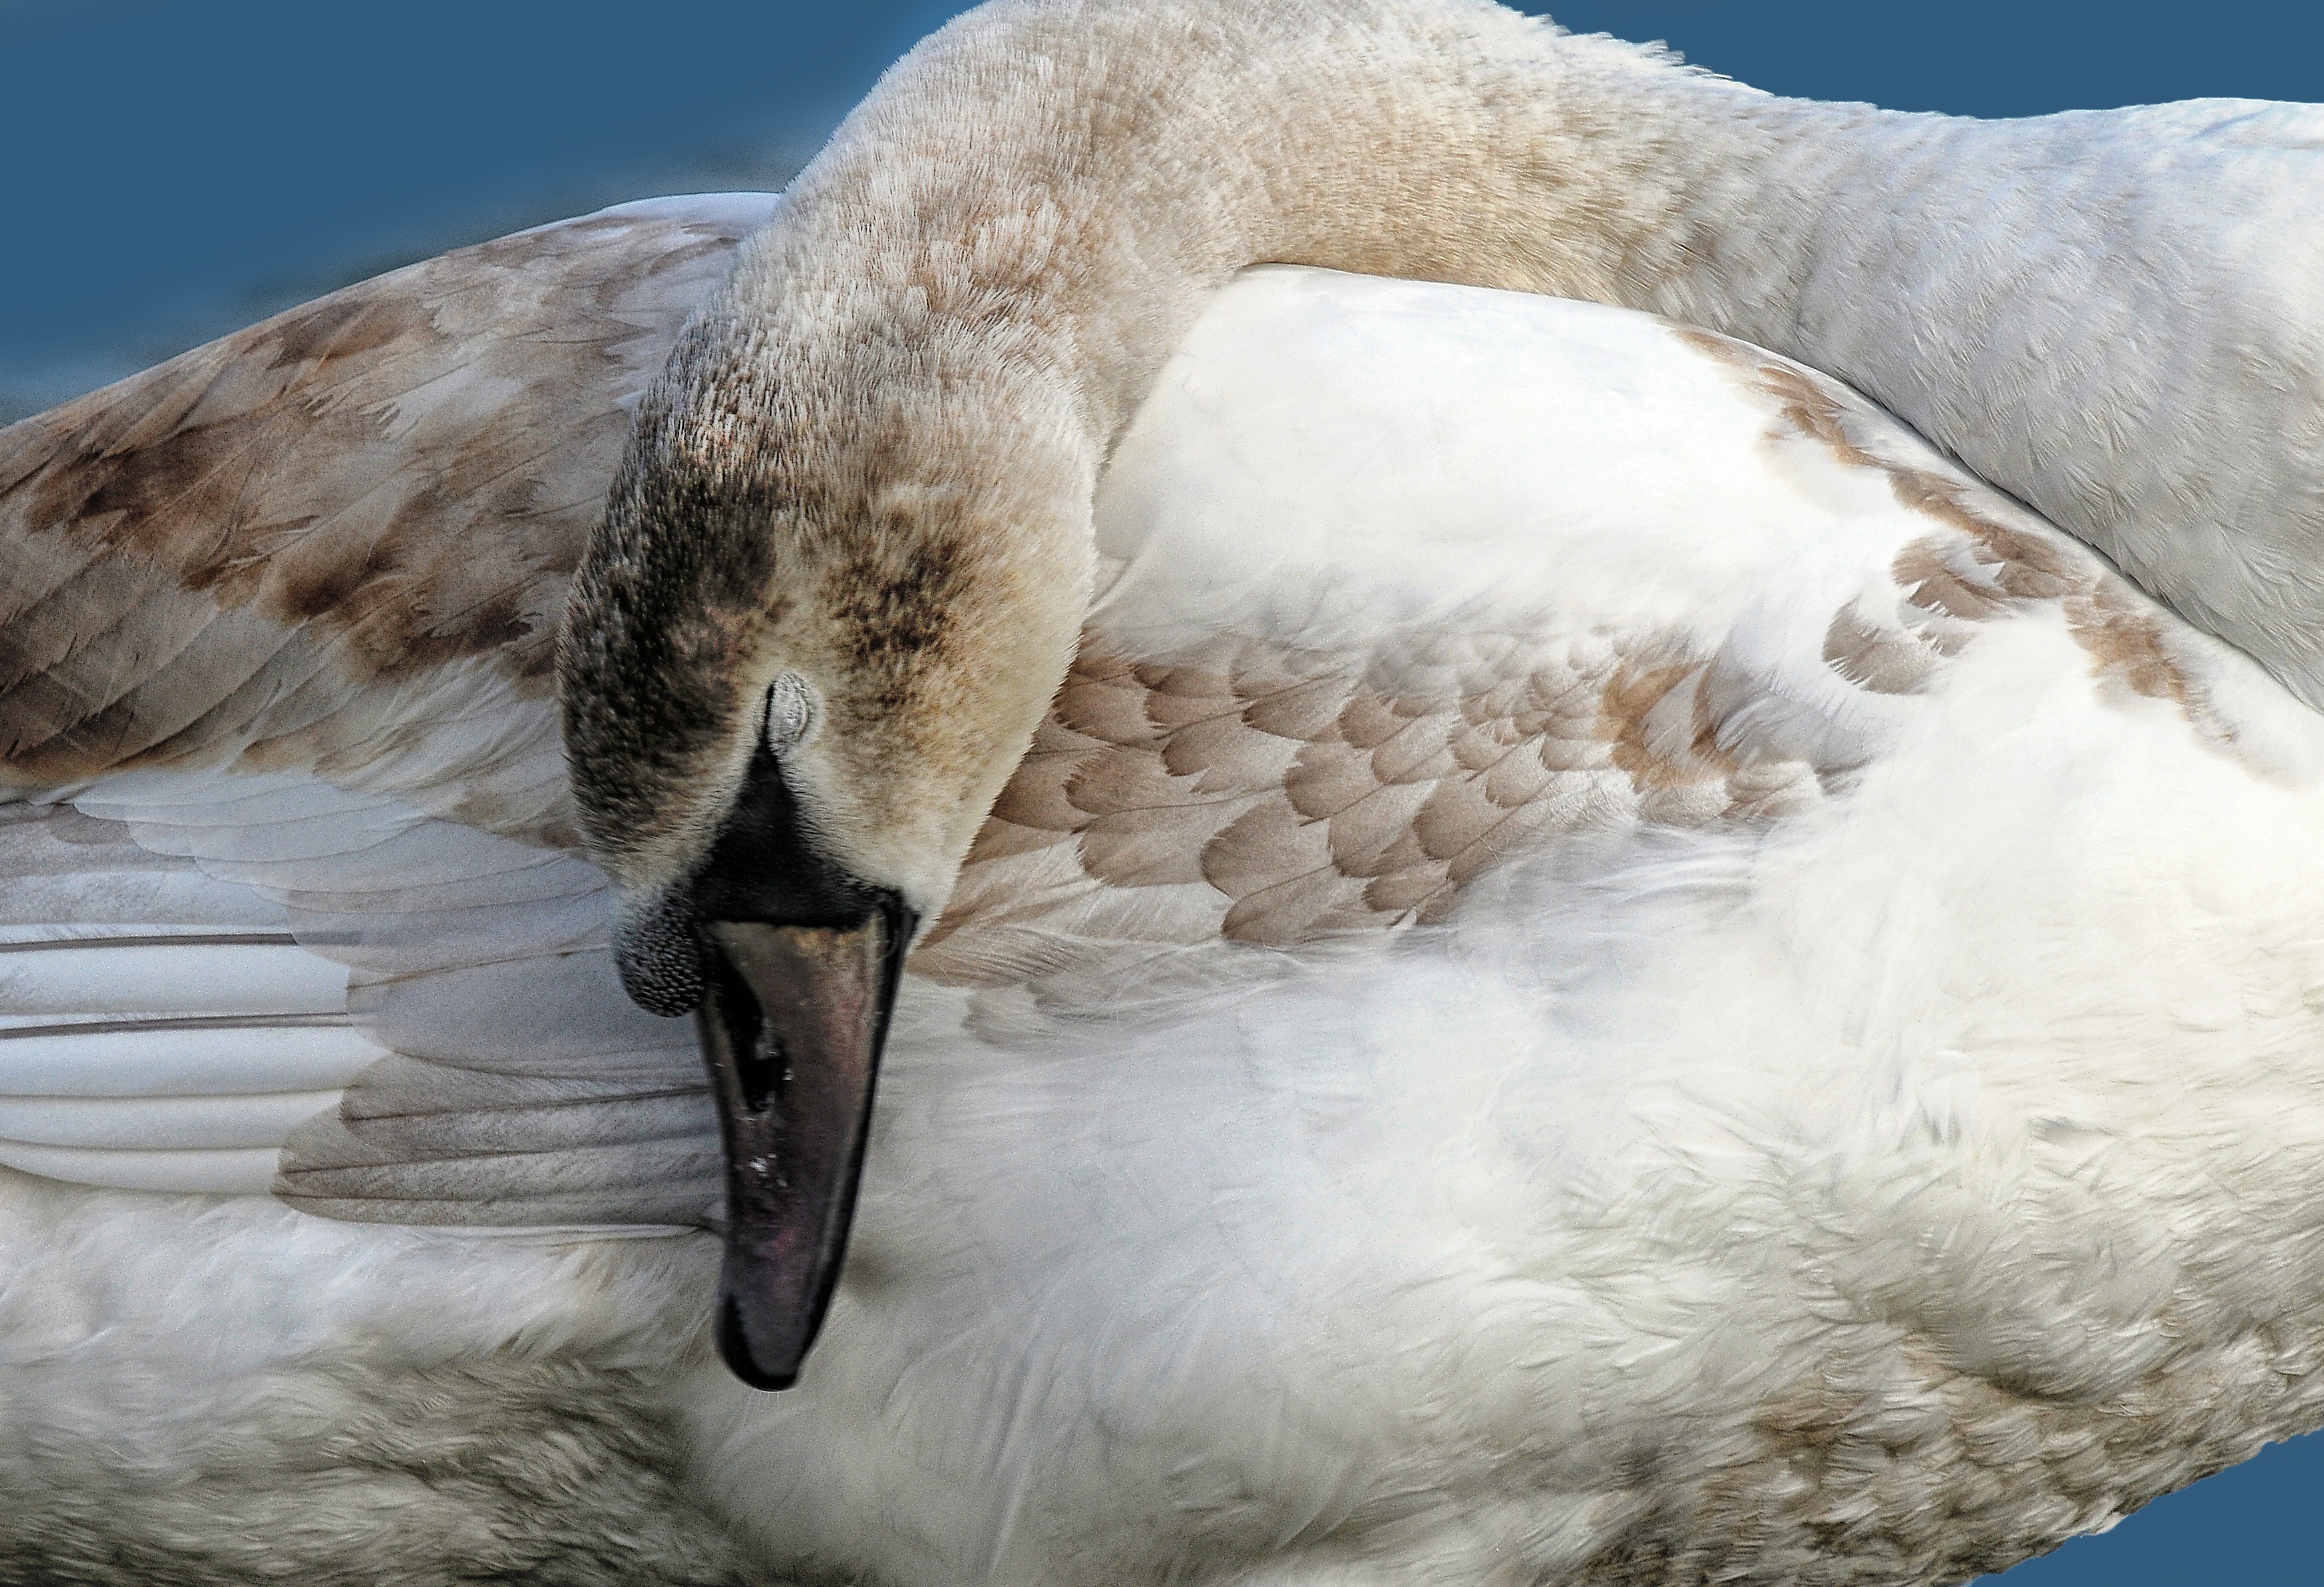
snow, winter, bird, wing, white, animal, seabird, pond, wildlife, beak, fauna, majestic, swan, feathers, vertebrate, waterfowl, albatross, water bird, ducks geese and swans